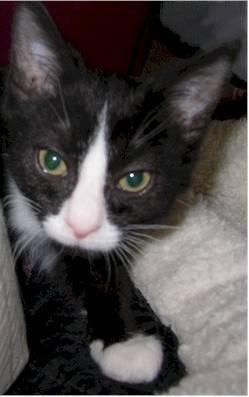
cat